Sarajevo

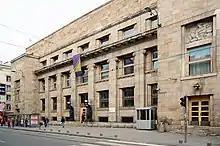
Central Bank of Bosnia and Herzegovina

When Bosnia and Herzegovina declared independence from Yugoslavia and achieved United Nations recognition, Serbian leaders declared a new Serbian national state Republika Srpska (RS) which was carved out from the territory of Bosnia and Herzegovina. The Army of Republika Srpska encircled Sarajevo with a siege force of 18,000 stationed in the surrounding hills, from which they assaulted the city with artillery, mortars, tanks, anti-aircraft guns, heavy machine guns, multiple rocket launchers, rocket-launched aircraft bombs, and sniper rifles. From 2 May 1992, the Serbs blockaded the city. The Bosnian government defense forces inside the besieged city were poorly equipped and unable to break the siege.